Commercial astronaut

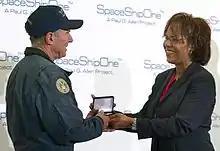
Patti Grace Smith presents SpaceShipOne pilot Mike Melvill the department's first commercial astronaut wings.

A commercial astronaut is a person who has commanded, piloted, or served as an active crew member of a privately funded spacecraft. This is distinct from an otherwise non-government astronaut, for example Charlie Walker, who flies while representing a non-government corporation but with funding or training or both coming from government sources.